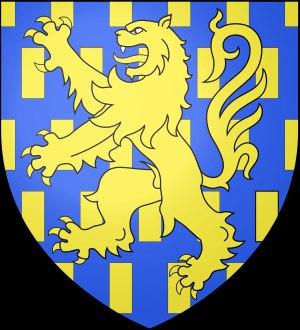
Le comté d'Eu était un comté du duché de Normandie.